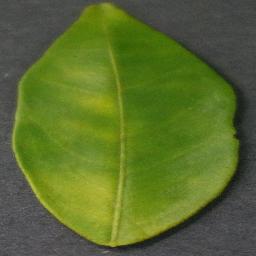
Label: Orange___Haunglongbing_(Citrus_greening)